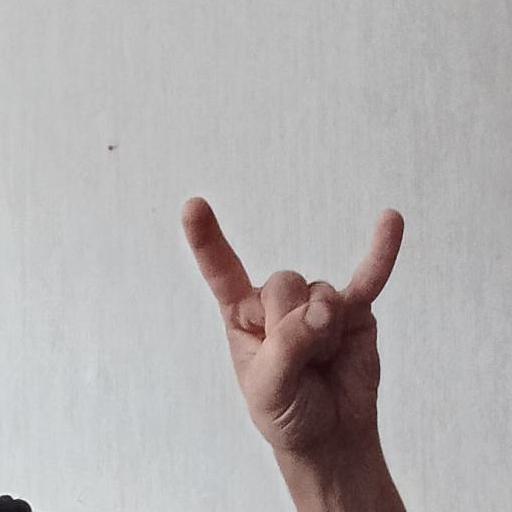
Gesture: rock